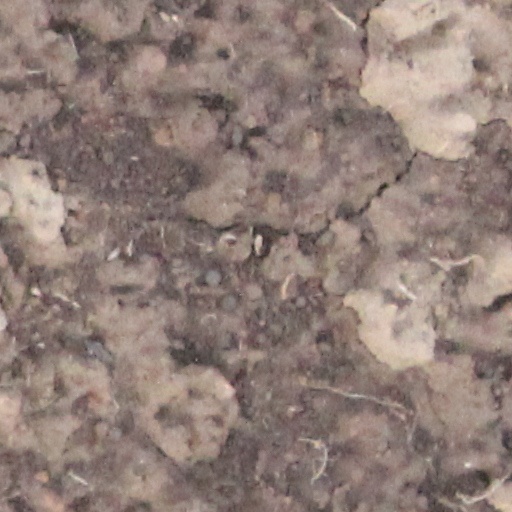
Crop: wheat